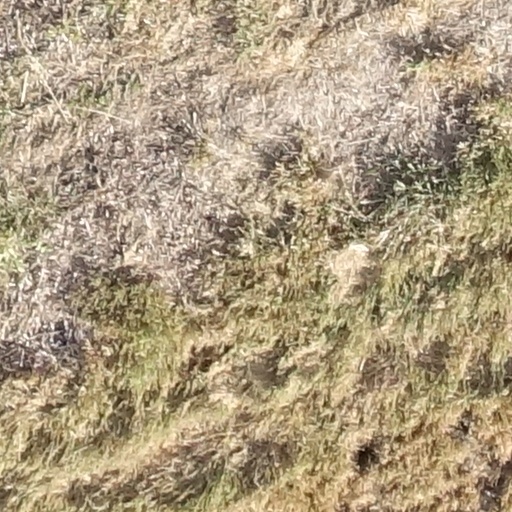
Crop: sorghum